Henry Beaufoy Merlin

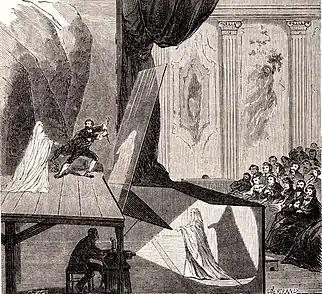
Pepper's Ghost stage set up, 1862, "Le Monde Illustré"

In May 1853, Henry Murlin took out a licence to establish a Marionette theatre, 'executed with mechanical figures.' Merlin opened in the old Olympic Circus building in Castlereagh Street and a month later went on the road with the 'burlesque theatre' holding a number of shows, including a performance of Bombastes Furioso by William Rhodes.